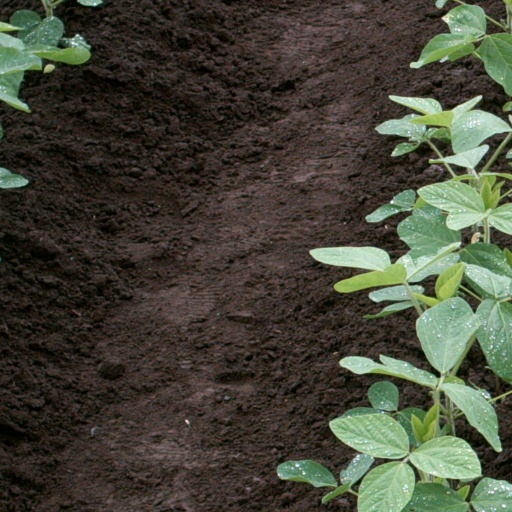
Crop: soybean